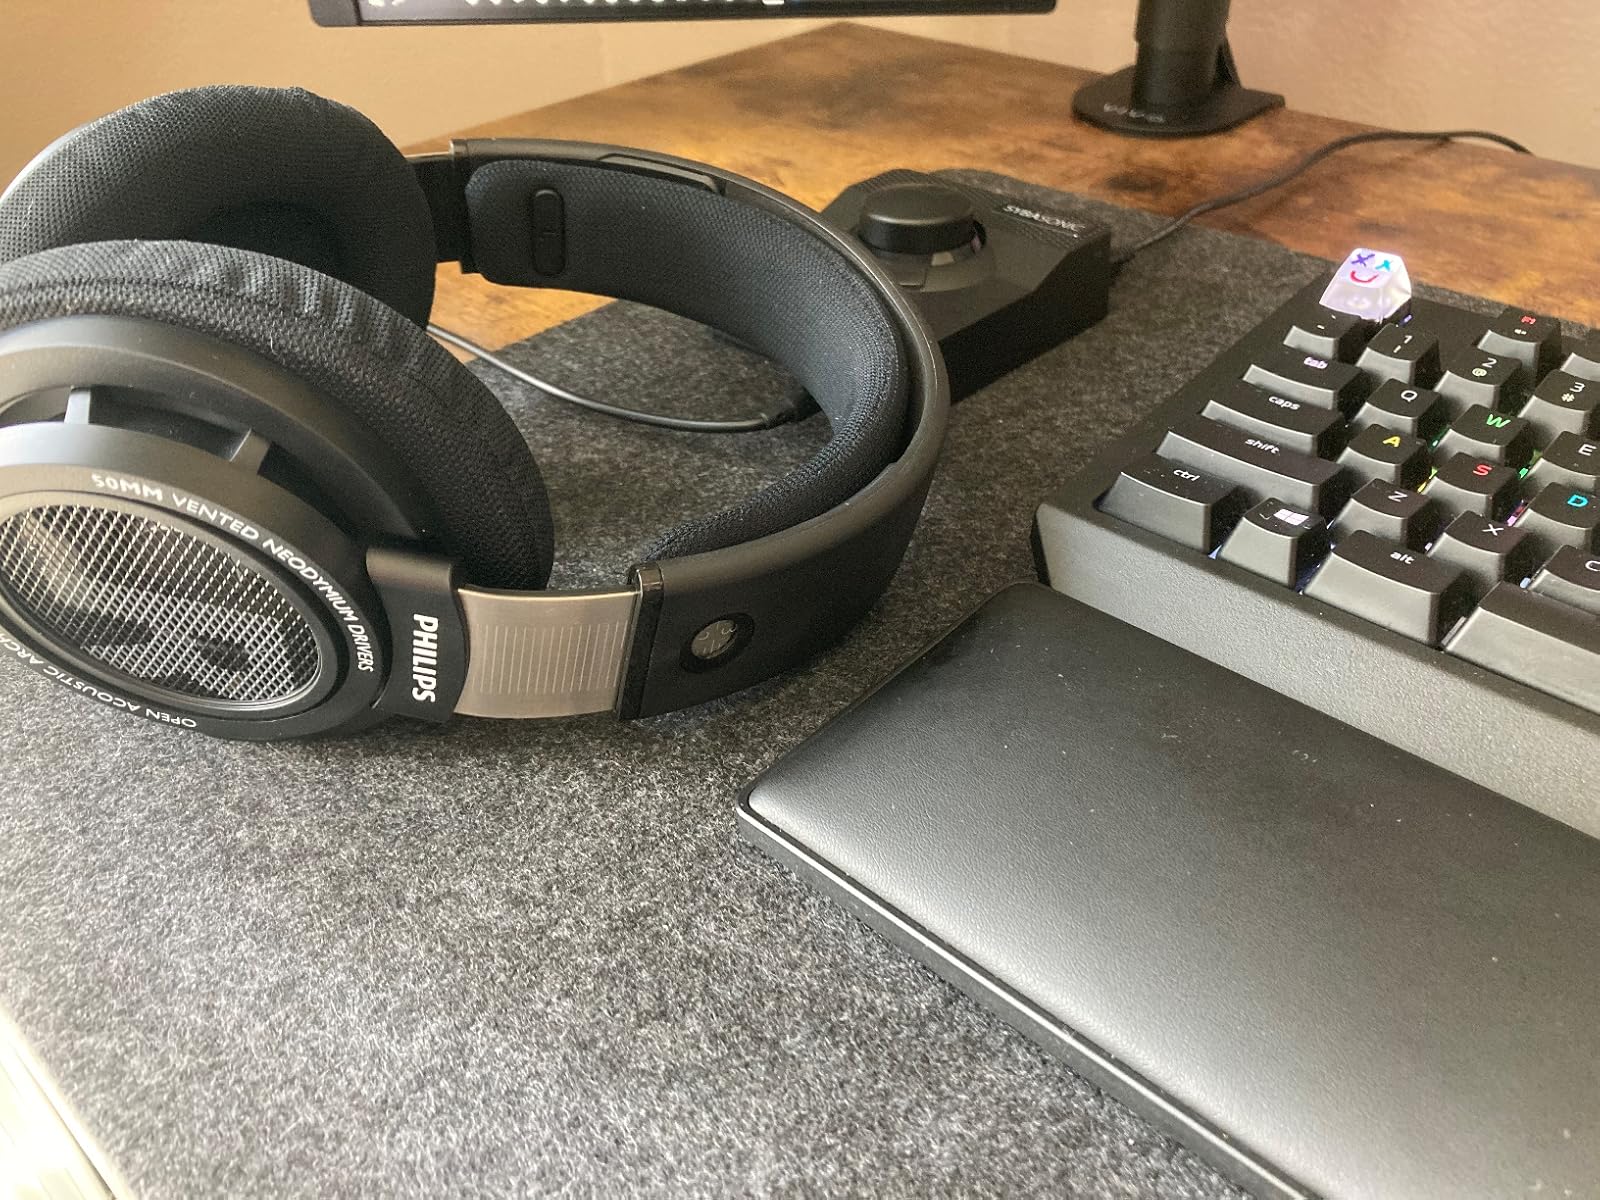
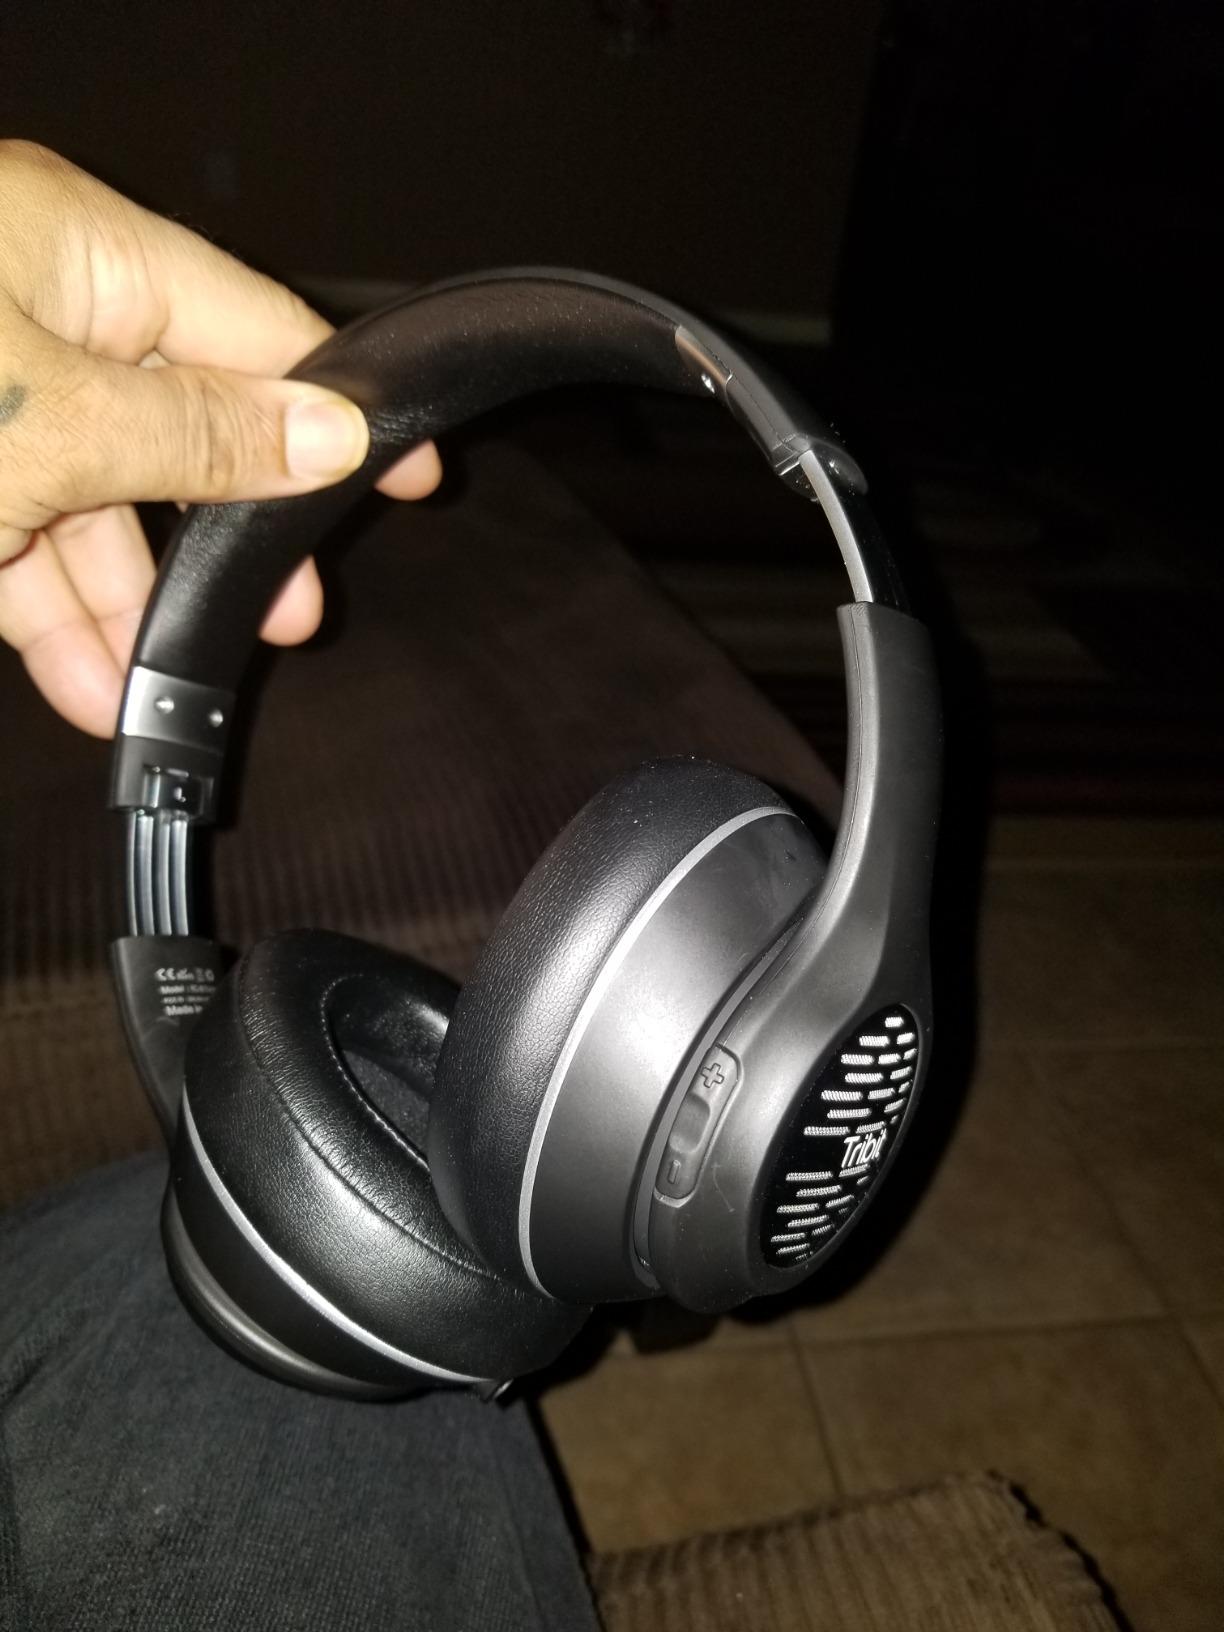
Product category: headphones
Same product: no